Burgos trials

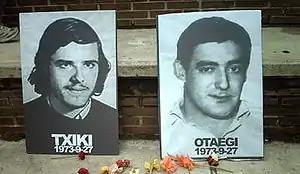
Juan Paredes Manot and Ángel Otaegui were executed five years after the Burgos trials.

The Burgos trials turned out to be a debacle for the Spanish government. ETA, a separatist organisation of little relevance outside Spain before the trial, became a symbol of the opposition against the dictatorship for the international public. The group began to attract support from civil society, including the Basque Nationalist Party, the Spanish Communist Party and the Catholic Church. Franco's decision to commute the proposed death penalties was greeted with relief by the international community. The Holy See was reported to have received the news "with particular satisfaction" after Pope Paul VI had advocated for the defendants' lives. The trials nevertheless gained notoriety for being "one of the last occasions on which political prisoners were sentenced to death." In the preface to a book ("Le procès de Burgos") published soon after the events, the philosopher Jean-Paul Sartre praised the defendants for showcasing the predicament of the Basque people to the world.